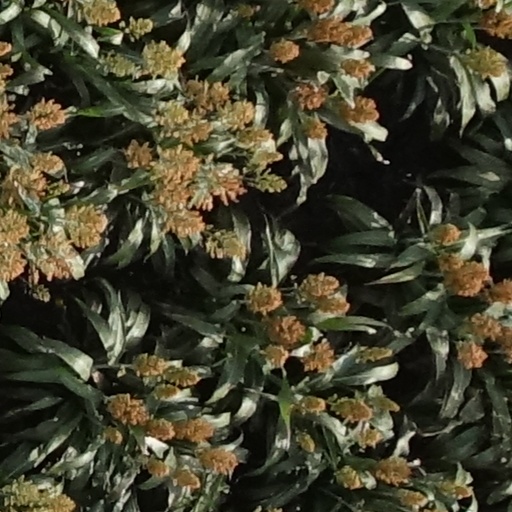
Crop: sorghum